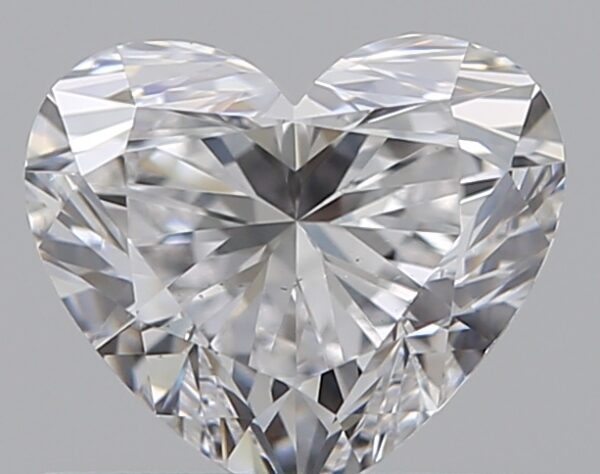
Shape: heart
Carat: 0.76
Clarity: VS2
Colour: D
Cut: EX
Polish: EX
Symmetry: EX
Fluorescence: N
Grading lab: GIA
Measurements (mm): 5.4 x 6.24 x 3.77